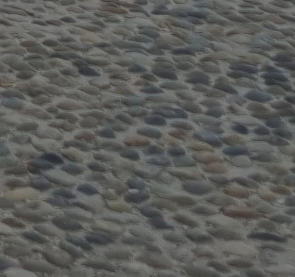
Surface type: cobblestone